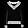
Label: Pullover